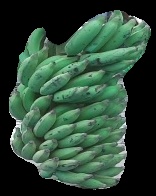
Variety: elakki-bale
Grade: grade3